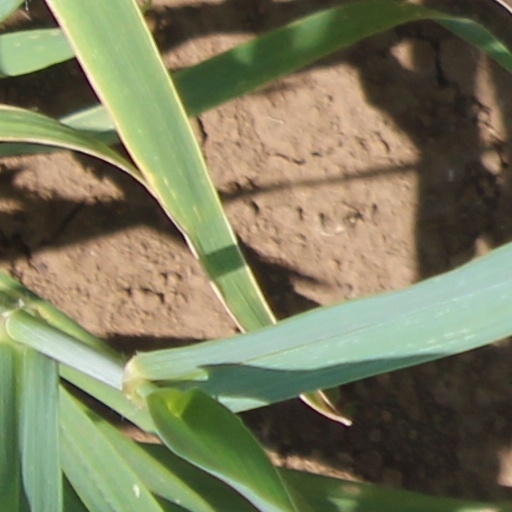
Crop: wheat